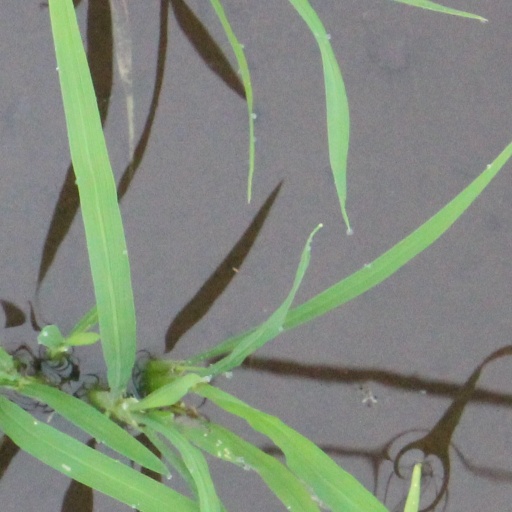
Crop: rice